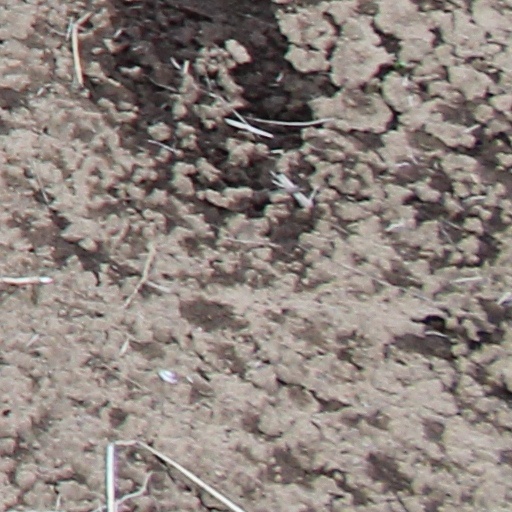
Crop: wheat